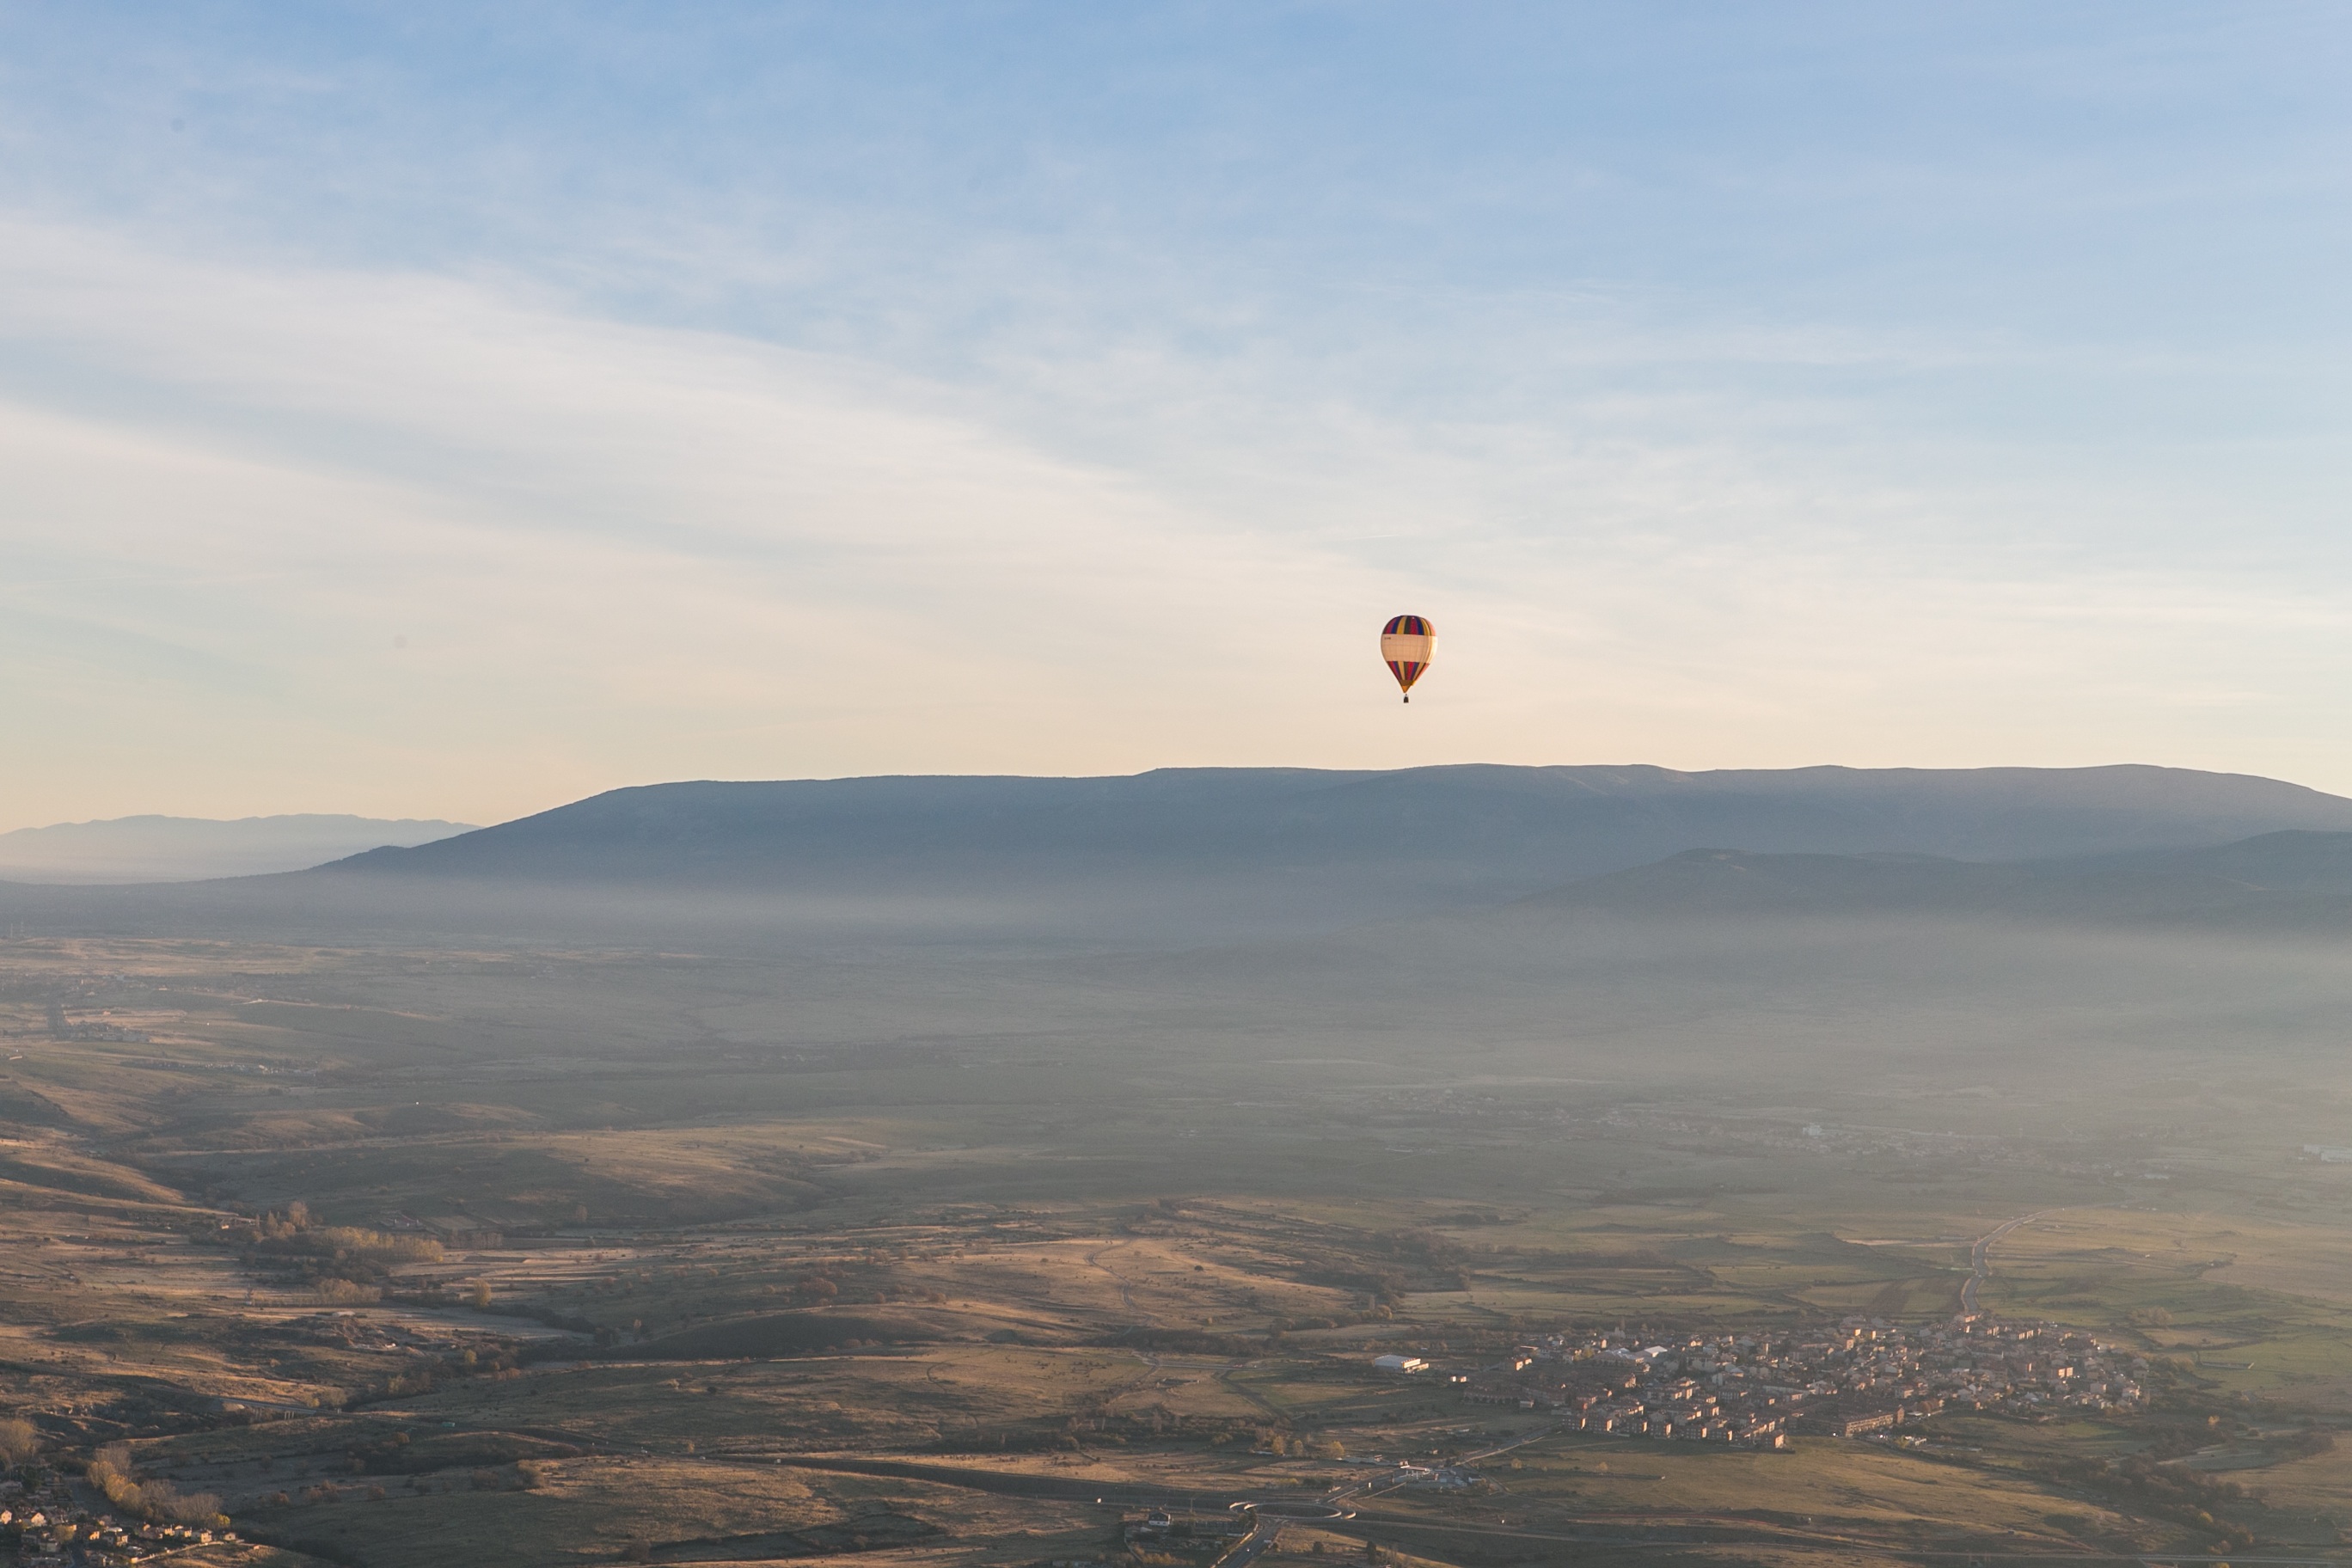
sea, coast, horizon, mountain, morning, hill, flight, extreme sport, paragliding, air sports, aerial photography, atmospheric phenomenon, atmosphere of earth